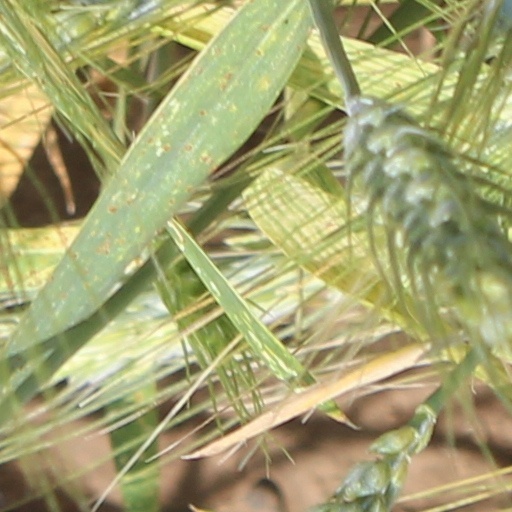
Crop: wheat